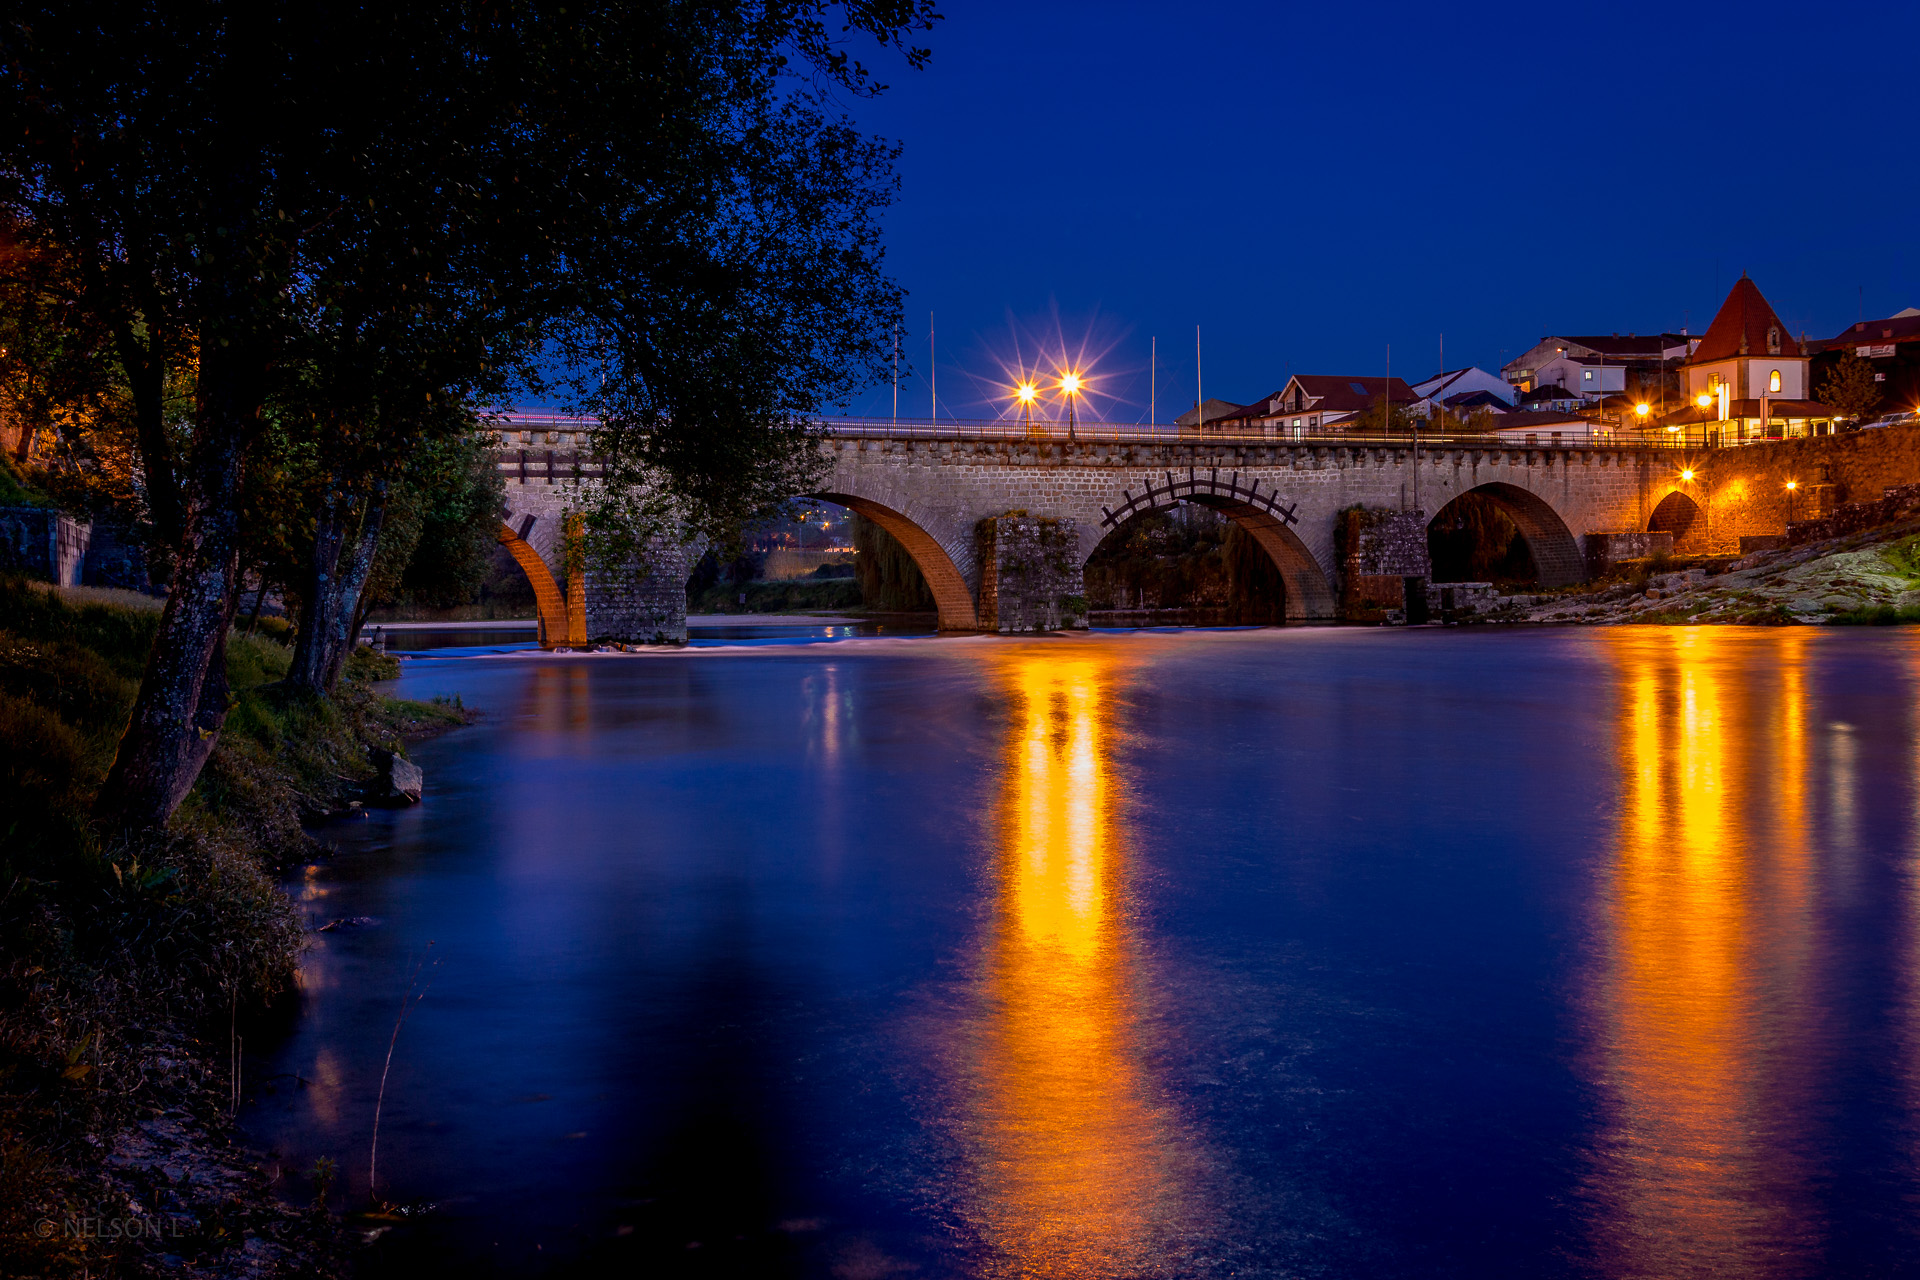
water, creative, light, bridge, night, camera, photography, sunlight, morning, river, explore, dusk, evening, reflection, lens, canon, darkness, world, flickr, best, moments, portugal, fotografie, scene, 600d, nelson, snap, interesting, most, moment, decisive, souls, lourenco, barcelos